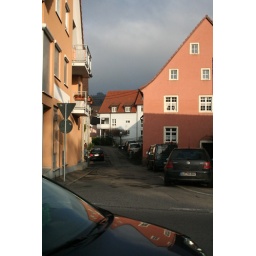
Lots of BFAers live in the pink house on the right